The Pirate (1973 film)

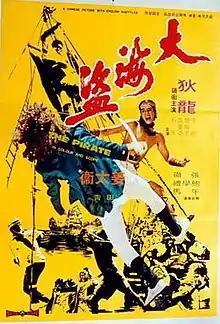
Film poster

The Pirate is a 1973 Hong Kong action martial arts film directed by Chang Cheh, Pao Hsueh-li and Wu Ma. The film is based on the life of 19th-century pirate Cheung Po Tsai, who is portrayed by Ti Lung.